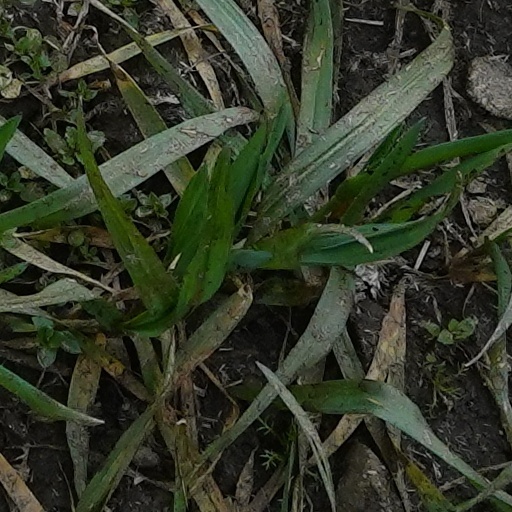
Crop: wheat